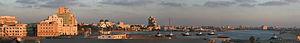
Benghazi est une ville de la Cyrénaïque, en Libye, chef lieu du district homonyme. Sa population est de 631 555 habitants pour une agglomération de 1 180 000 habitants. Il s'agit donc de la deuxième ville de Libye après la capitale Tripoli.